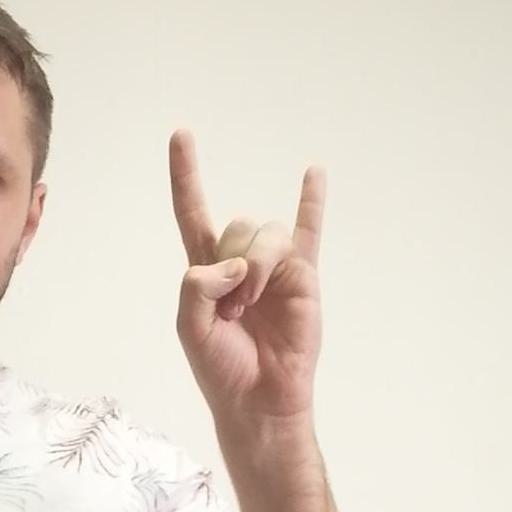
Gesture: rock